Answer in natural language. Consider the 3D positions of the objects in the scene and not just the 2D positions in the image. Is the centerpoint of  black color retangle shape fridge at a higher height than black wooden dresser? Choose between the following options: no or yes
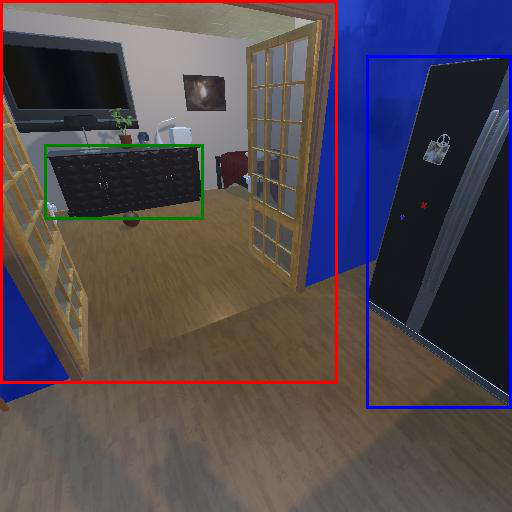
<answer>yes</answer>